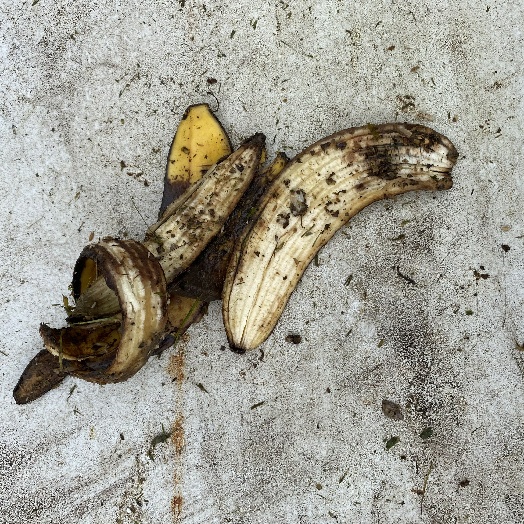
Label: Food Organics